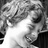
Emotion: happy